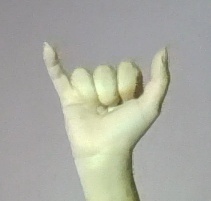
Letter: ya